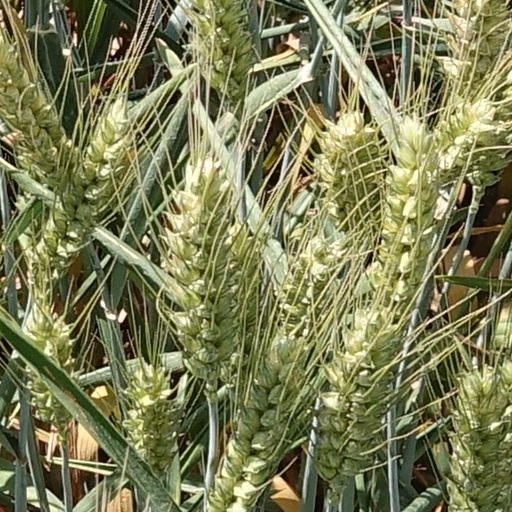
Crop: wheat